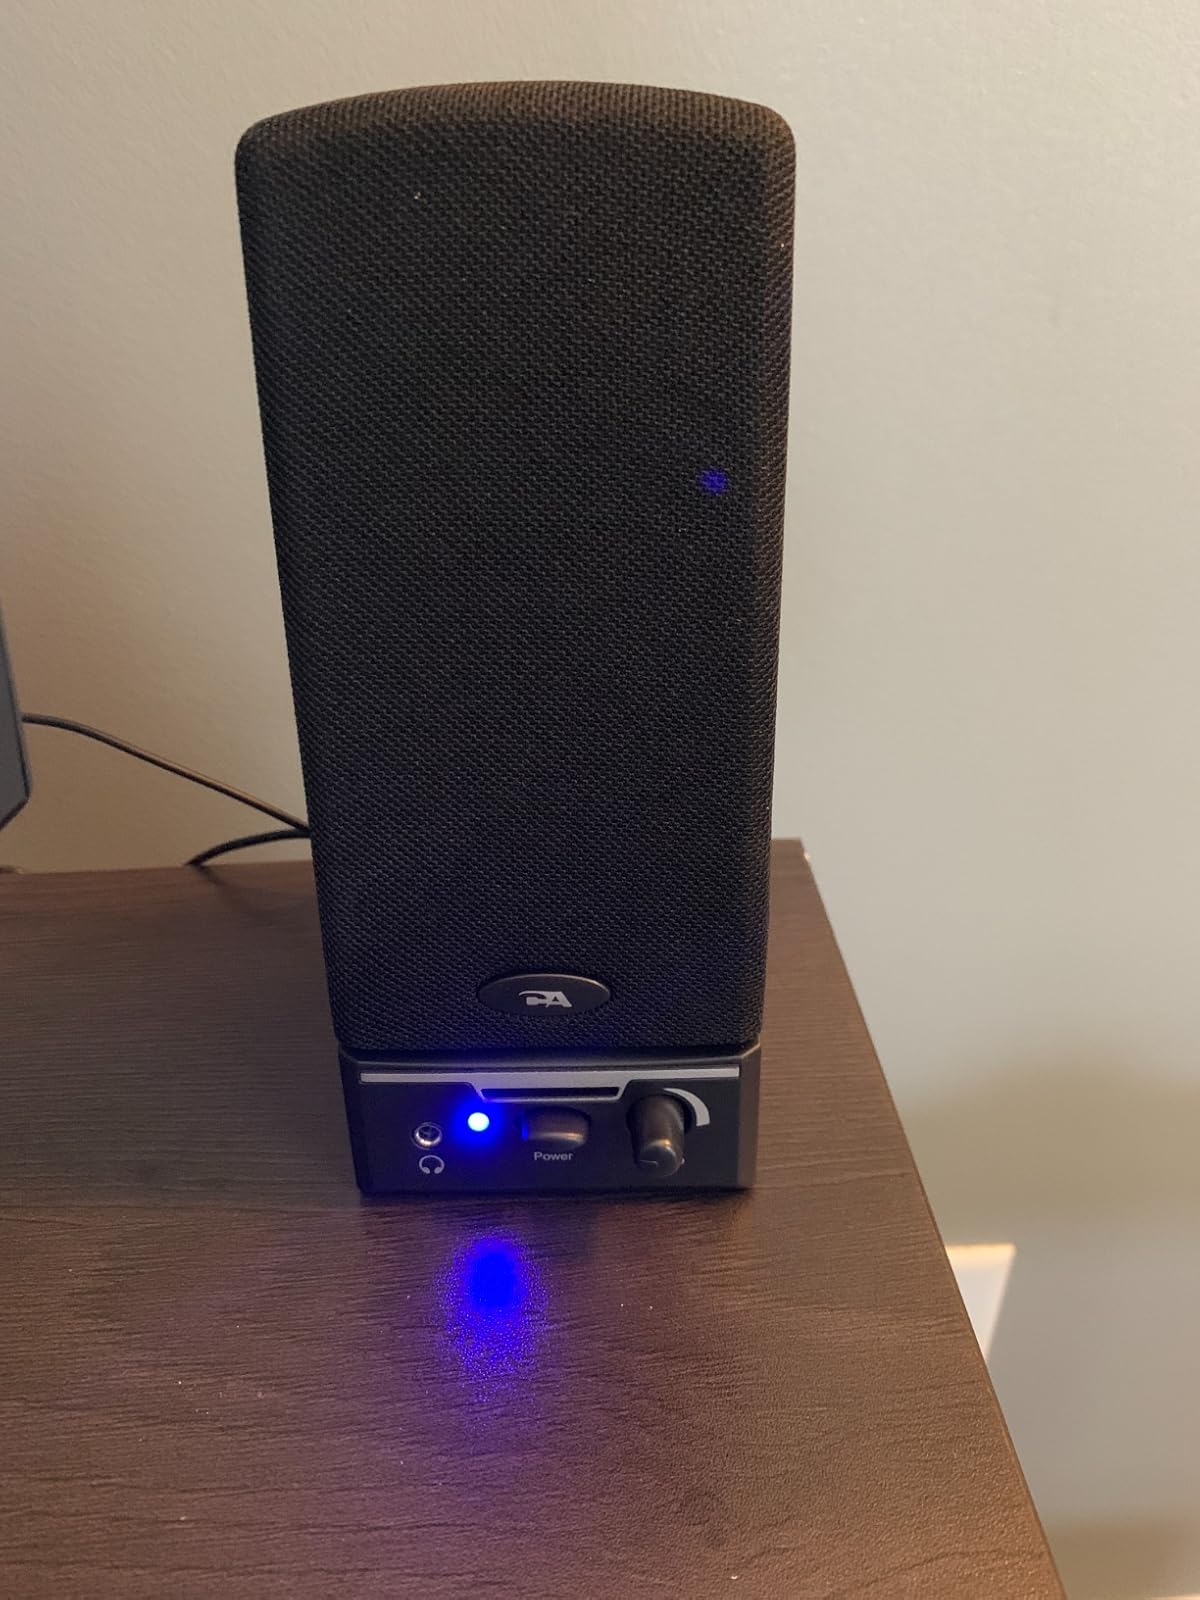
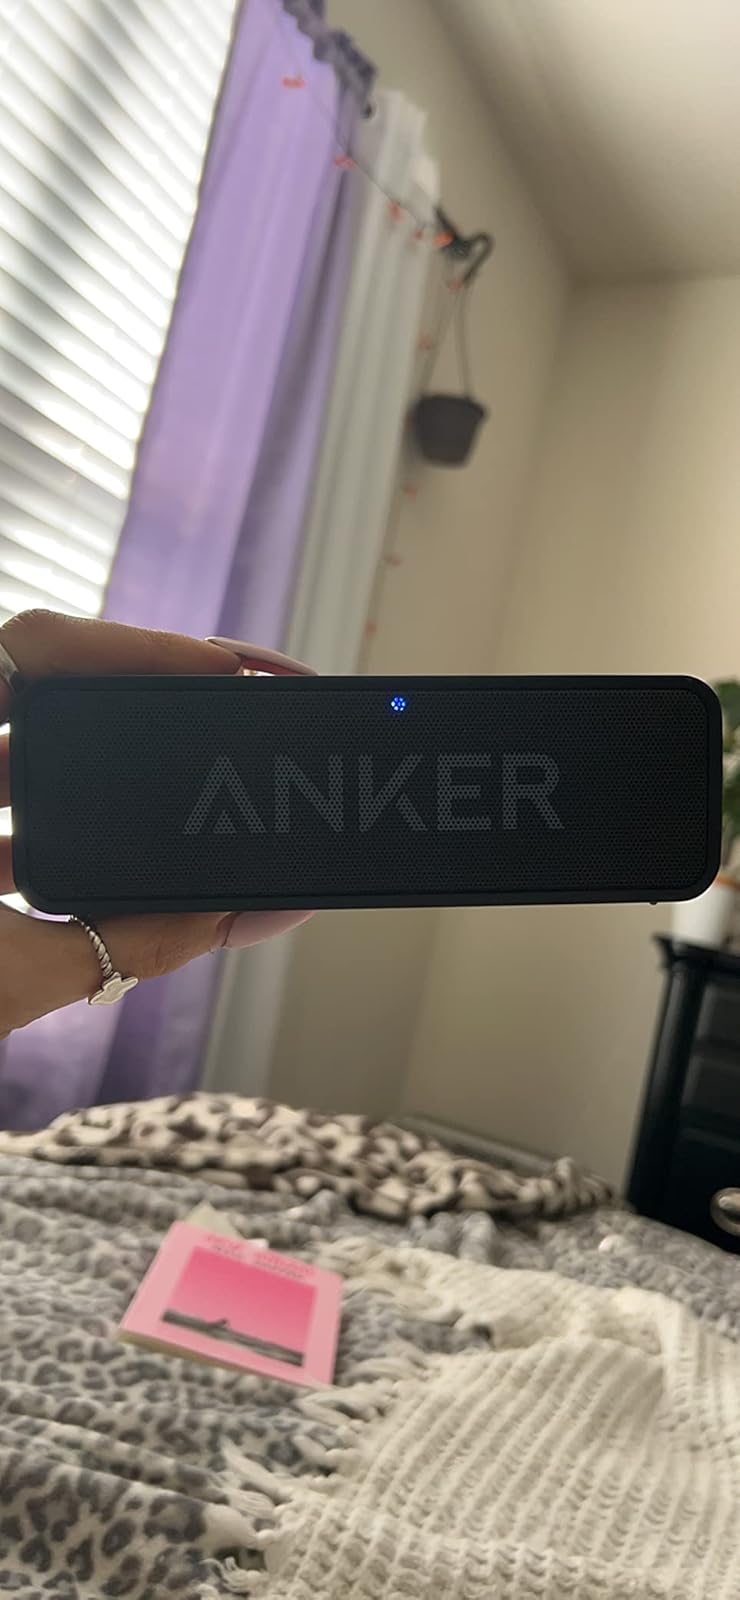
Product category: speaker
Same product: no